Krishna Janmashtami

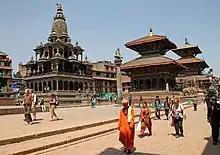
Krishna Mandir in Patan, Nepal.

In Tamil Nadu, people decorate the floor with kolams (decorative pattern drawn with rice batter). Geetha Govindam and other such devotional songs are sung in praise of Krishna. Little footprints, representing Krishna as an infant, are drawn from the threshold of the house till the pooja (prayer) room, which depicts the arrival of Krishna into the house. Reciting from the "Bhagavad Gita" is also a popular practice. The offerings made to Krishna include fruits, betel and butter. Milk-based items, such as sweet "seedai" and "verkadalai urundai", are prepared. The festival is celebrated in the evening as Krishna was born at midnight. Most people observe a strict fast on this day.